Christ's Church, Siming District

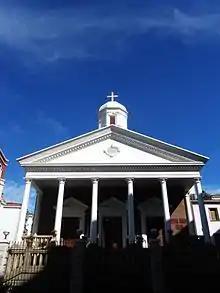
Xinjie Christian Church in 2013

Xinjie Christian Church, is a Protestant church located in Siming District of Xiamen, Fujian, China.